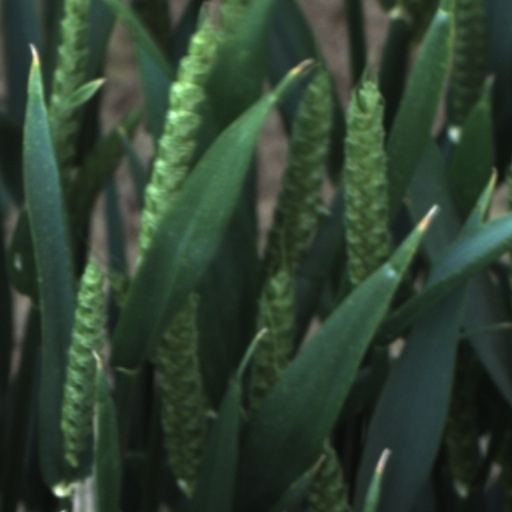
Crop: wheat